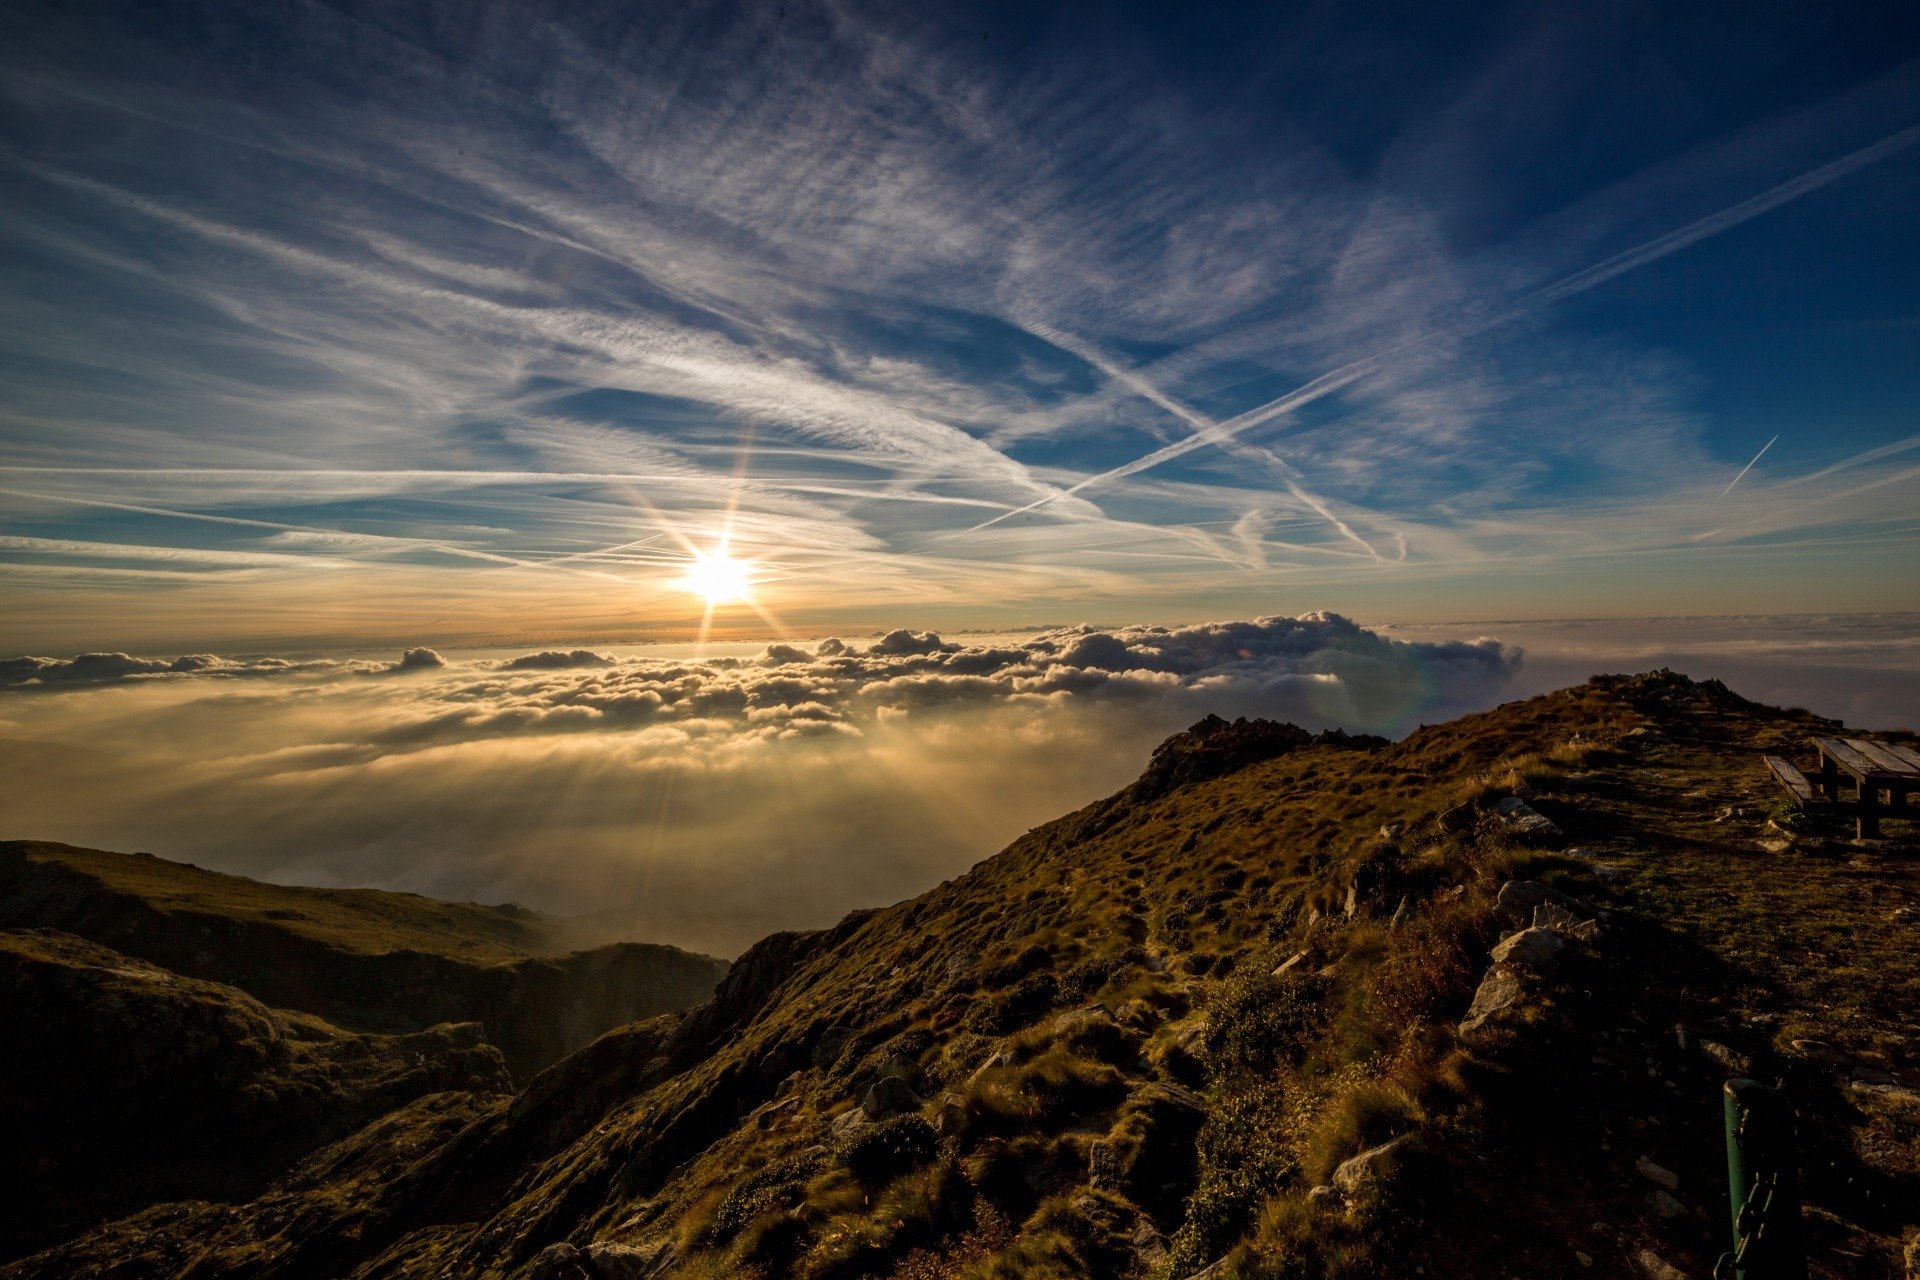
nature, cloud, sky, atmosphere, mountain, ecoregion, natural landscape, highland, afterglow, sunlight, dusk, sunrise, sunset, terrain, cumulus, landscape, mountainous landforms, plain, slope, horizon, mountain range, tree, grassland, hill, valley, calm, astronomical object, sun, dawn, massif, winter, fell, summit, hill station, meteorological phenomenon, ridge, plateau, lens flare, mist, ocean, evening, grass, city, coast, rock, forest, backlighting, soil, panorama, road, darkness, wave, headland, reservoir, night, sound, badlands, sea, alps, tundra, reflection, loch, cape